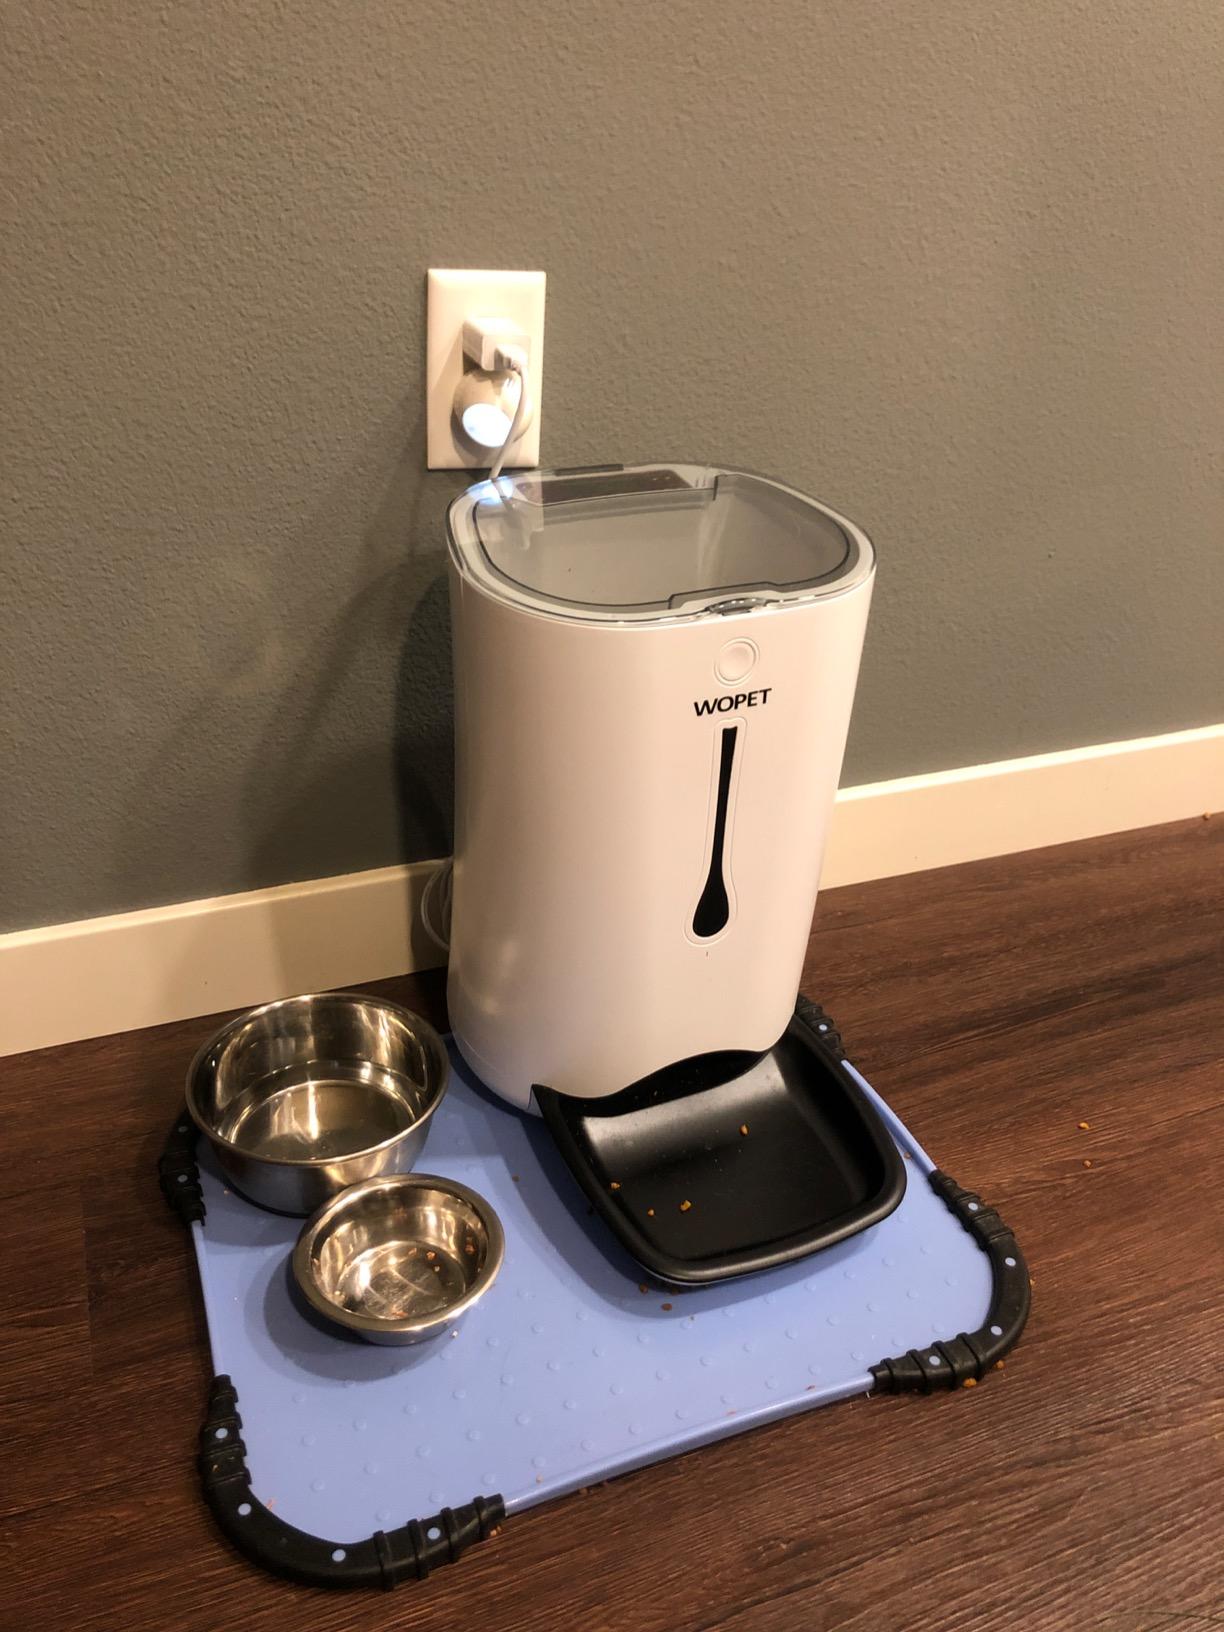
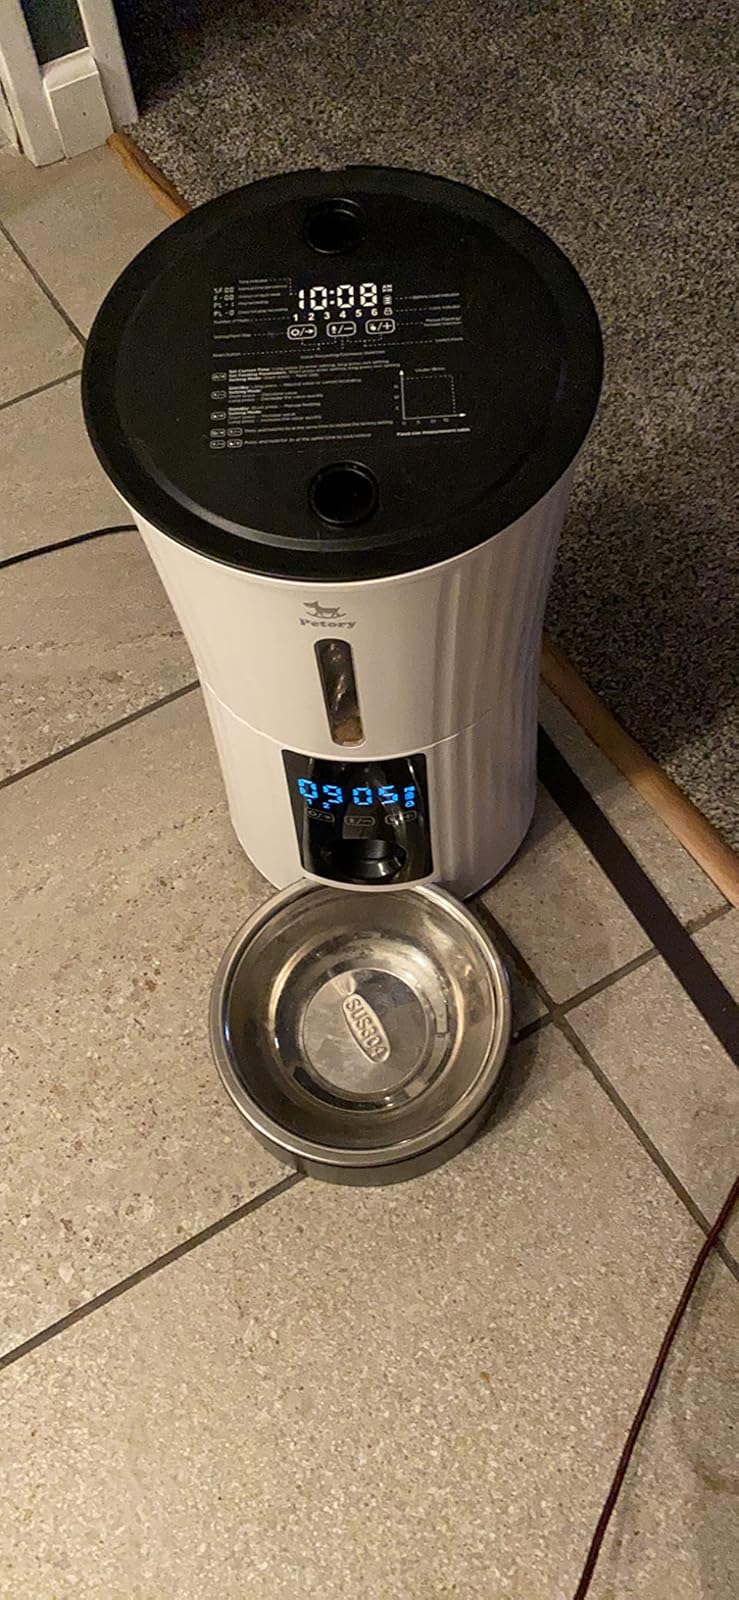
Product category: items_feeder
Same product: no